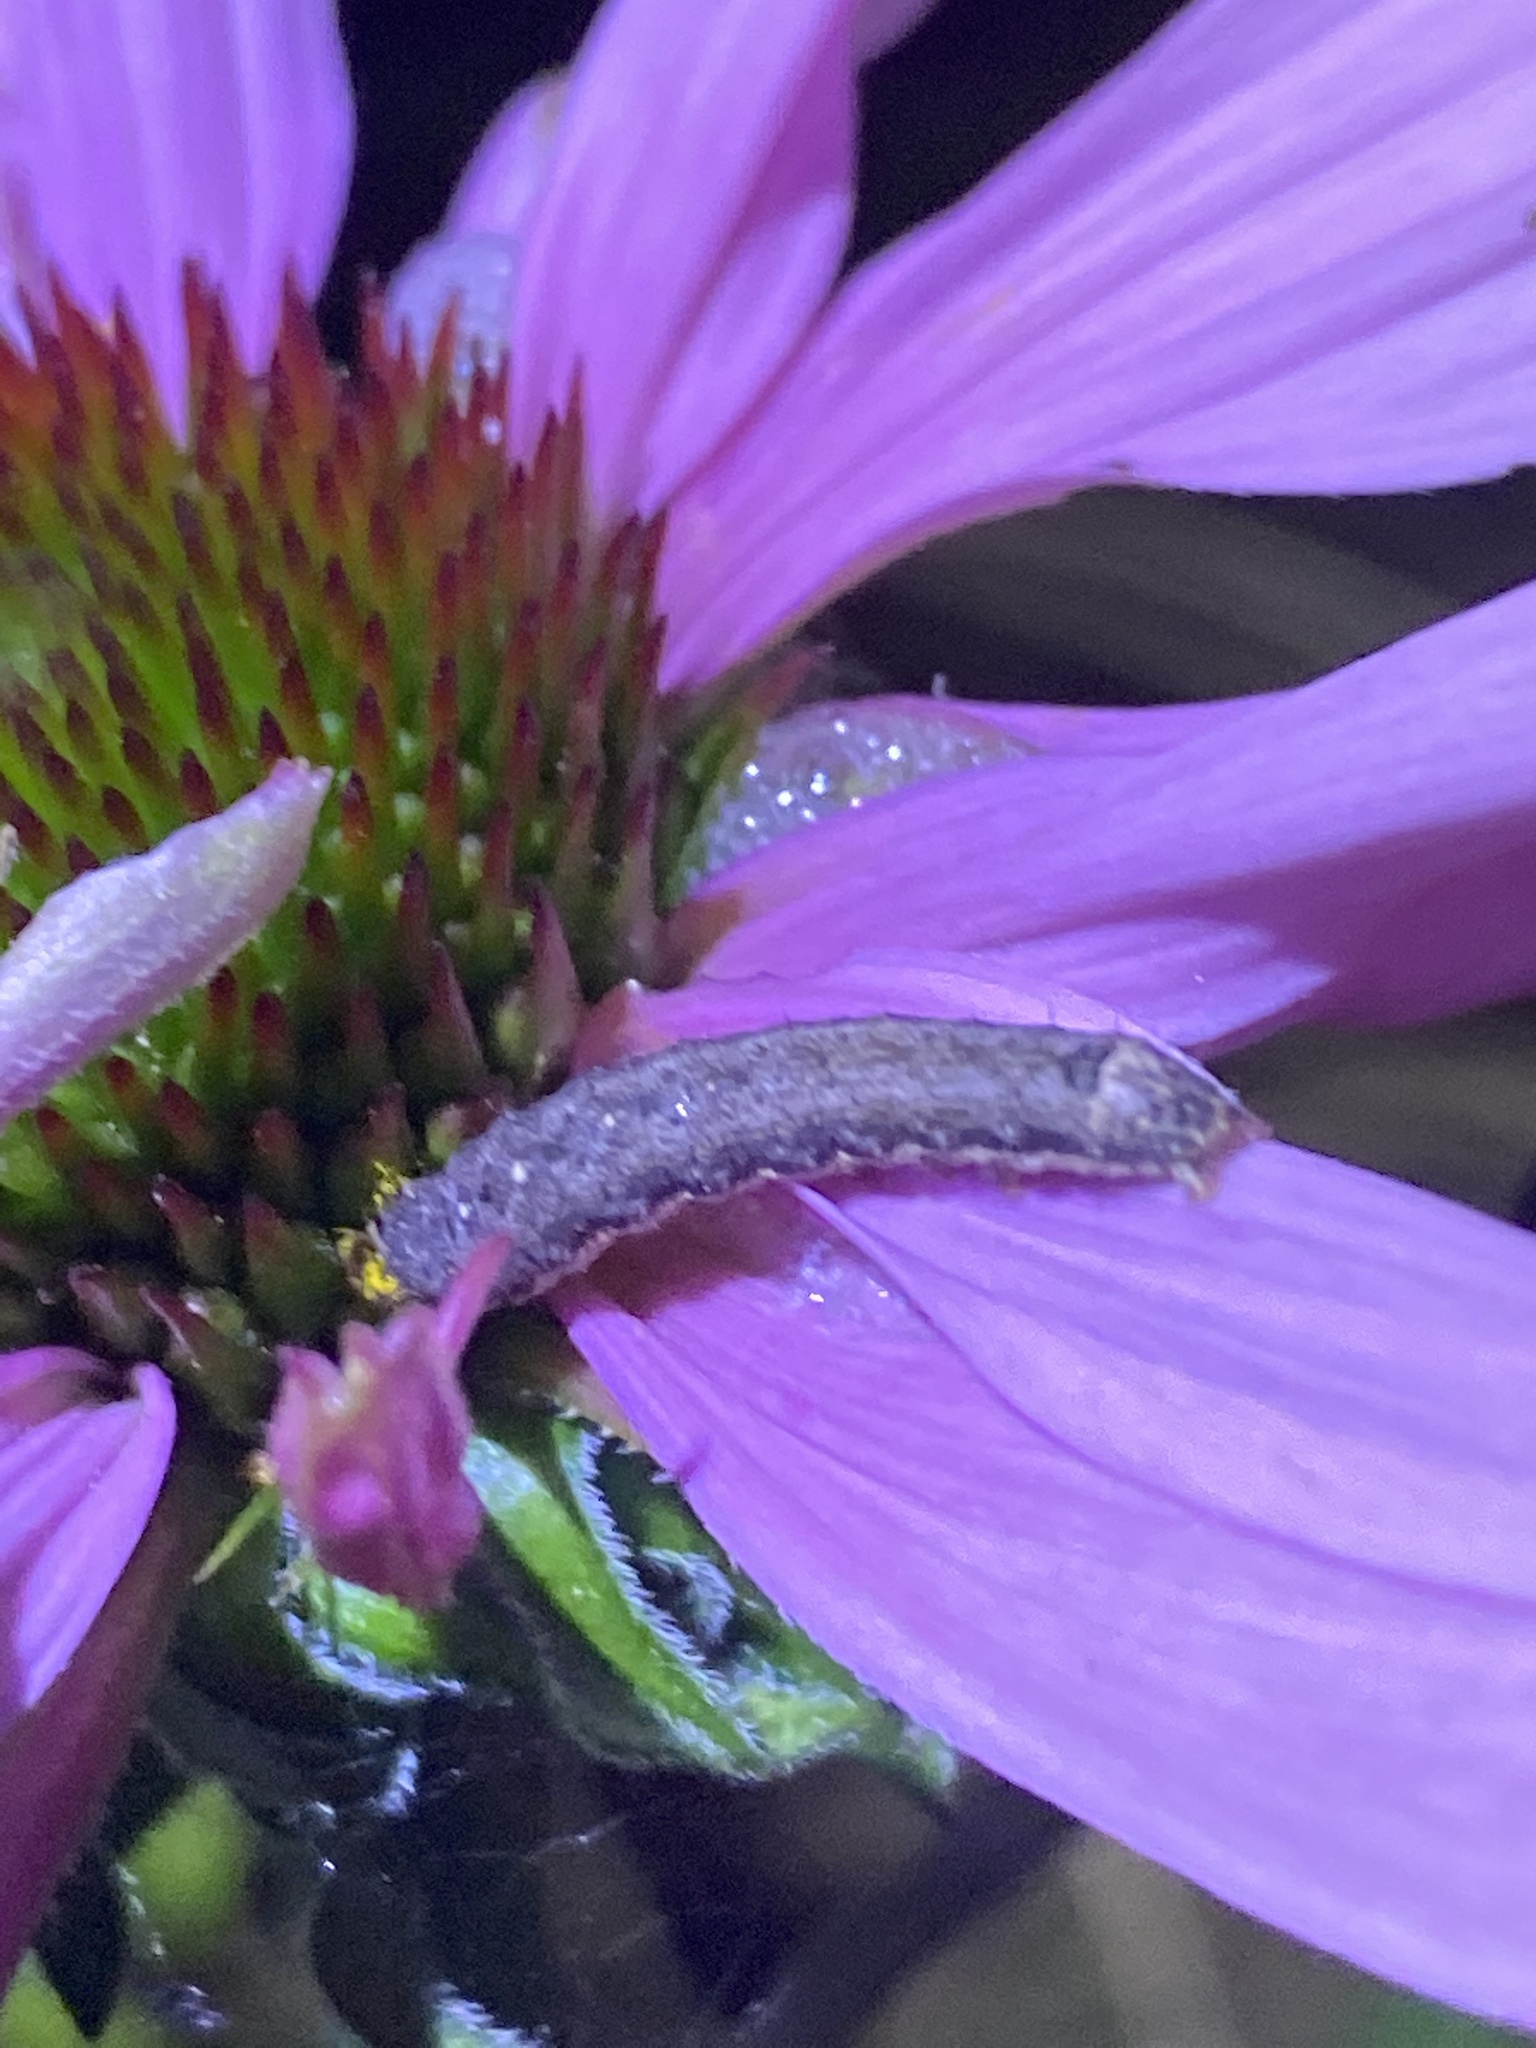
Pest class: cutworms